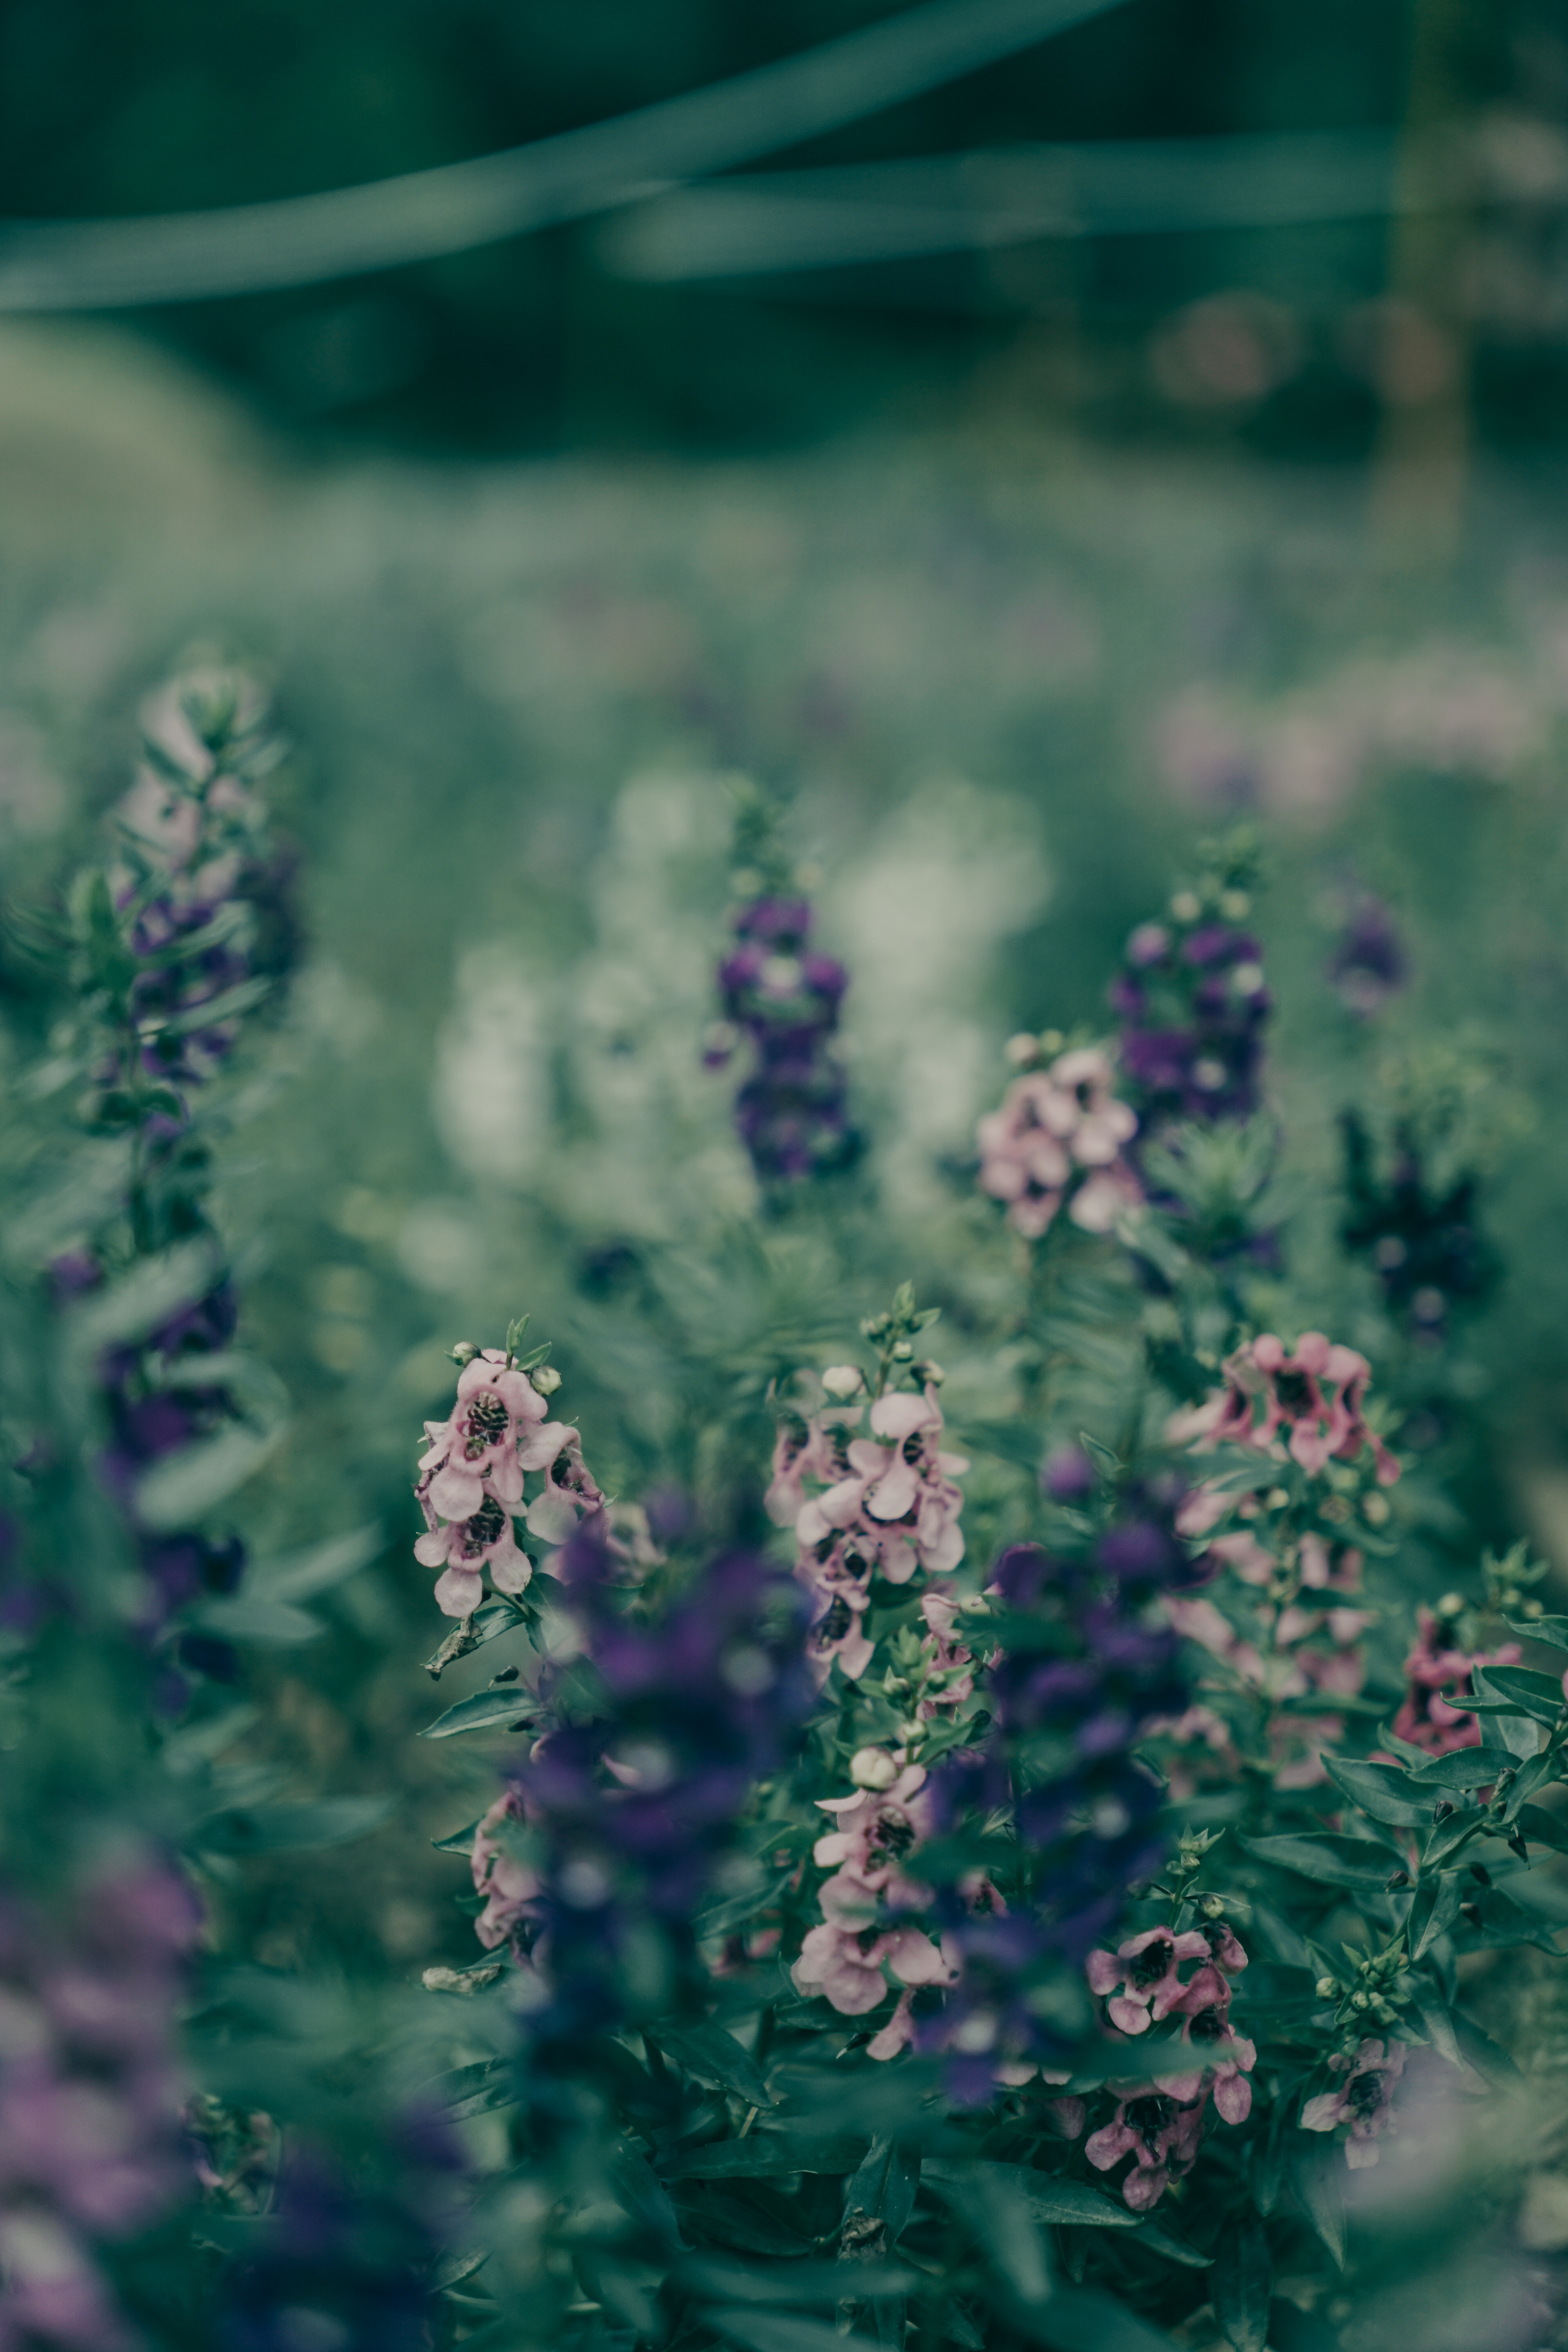
natural, flower, plant, terrestrial plant, groundcover, herbaceous plant, flowering plant, annual plant, grass, subshrub, wildflower, Forb, herb, landscape, art, buddleia, macro photography, broomrape